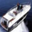
Label: ship